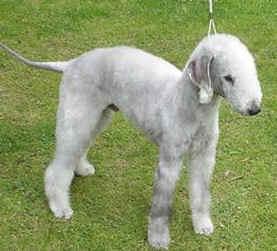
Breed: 214-n000033-Bedlington_terrier